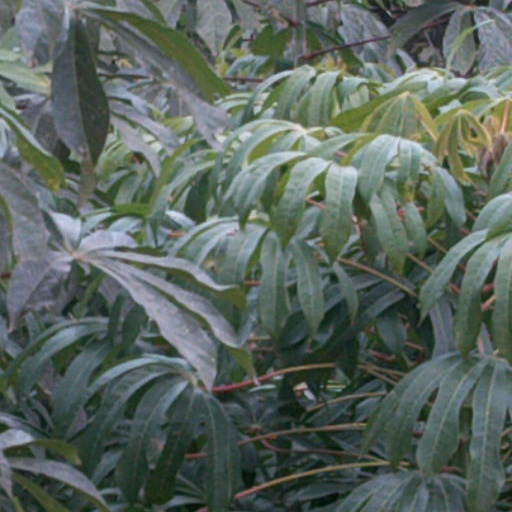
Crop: cassava